2019 Yuen Long attack

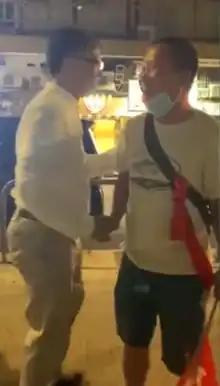
Junius Ho was seen shaking hands with a man in a white shirt on the day of the Yuen Long attack

In various videos posted online, it was observed that Junius Ho, a Hong Kong politician and a member of the Legislative Council, greeted a group of white-clothed group men, shaking their hands and calling them "heroes", giving them thumbs-up and saying to them "thank you for your hard work." At least one of the white-clothed men who shook hands with Ho has been shown to have been inside Yuen Long station during the attacks, leading to allegations that Ho was linked to the attacks. But in a video Ho posted on his Facebook page early on 21 July morning, Ho, who lives in Yuen Long, said he came across the group of men in white shirts on the street and took a picture with them.